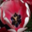
Label: tulip